Herbert Dennis

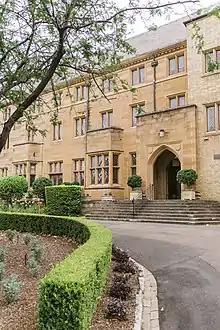
The main entrance to the 1926 Wardell and Dennis designed Sancta Sophia College at the University of Sydney.

During the 1920s Dennis worked with Herbert Edmund Wardell in a partnership trading as Wardell and Dennis. Wardell was the son of renowned architect William Wardell. The Wardell family had excellent connections within the Roman Catholic Archdiocese of Sydney and this led to the firm designing the 1926 wing of Sancta Sophia College at the University of Sydney. The firm also designed many substantial banking chambers and managers residences for the Bank of Australasia in towns around New South Wales including Newcastle, Orange, Moree and Narromine. The Narromine building is now a branch of the National Australia Bank and is a well preserved feature of the towns main street. In 1931 Dennis designed a four-story factory building in Cressy Street, Rosebery, for Burroughs Wellcome & Co. In 1933 he designed seven shops in Liverpool Street in the City of Sydney known as Leuralla Shopping Block. He built them for Harry Andreas the wealthy yachtsman and big-game fisherman whose home in Leura was also named Leuralla. Next door to the Leuralla shops at 99-101 Liverpool Street Dennis designed a three-story building for the Sam Lands retail jewellery store. His Liverpool Street facades where face brick and in an Art Deco style. The site backed on to the massive Anthony Hordern & Sons block and the buildings were demolished in the 1990s and replaced by the Rydges World Square Hotel as part of the World Square development.